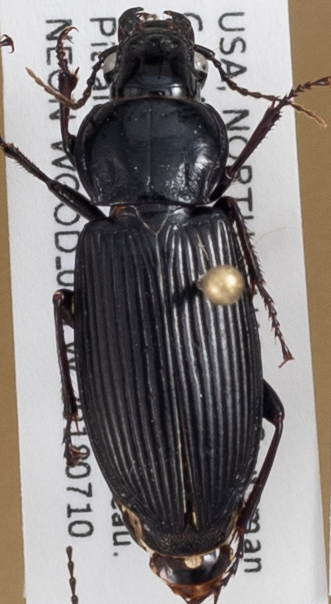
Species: Pterostichus melanarius melanarius
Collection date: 2018-07-10
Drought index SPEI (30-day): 0.396
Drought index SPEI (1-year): -0.404
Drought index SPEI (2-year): -0.172